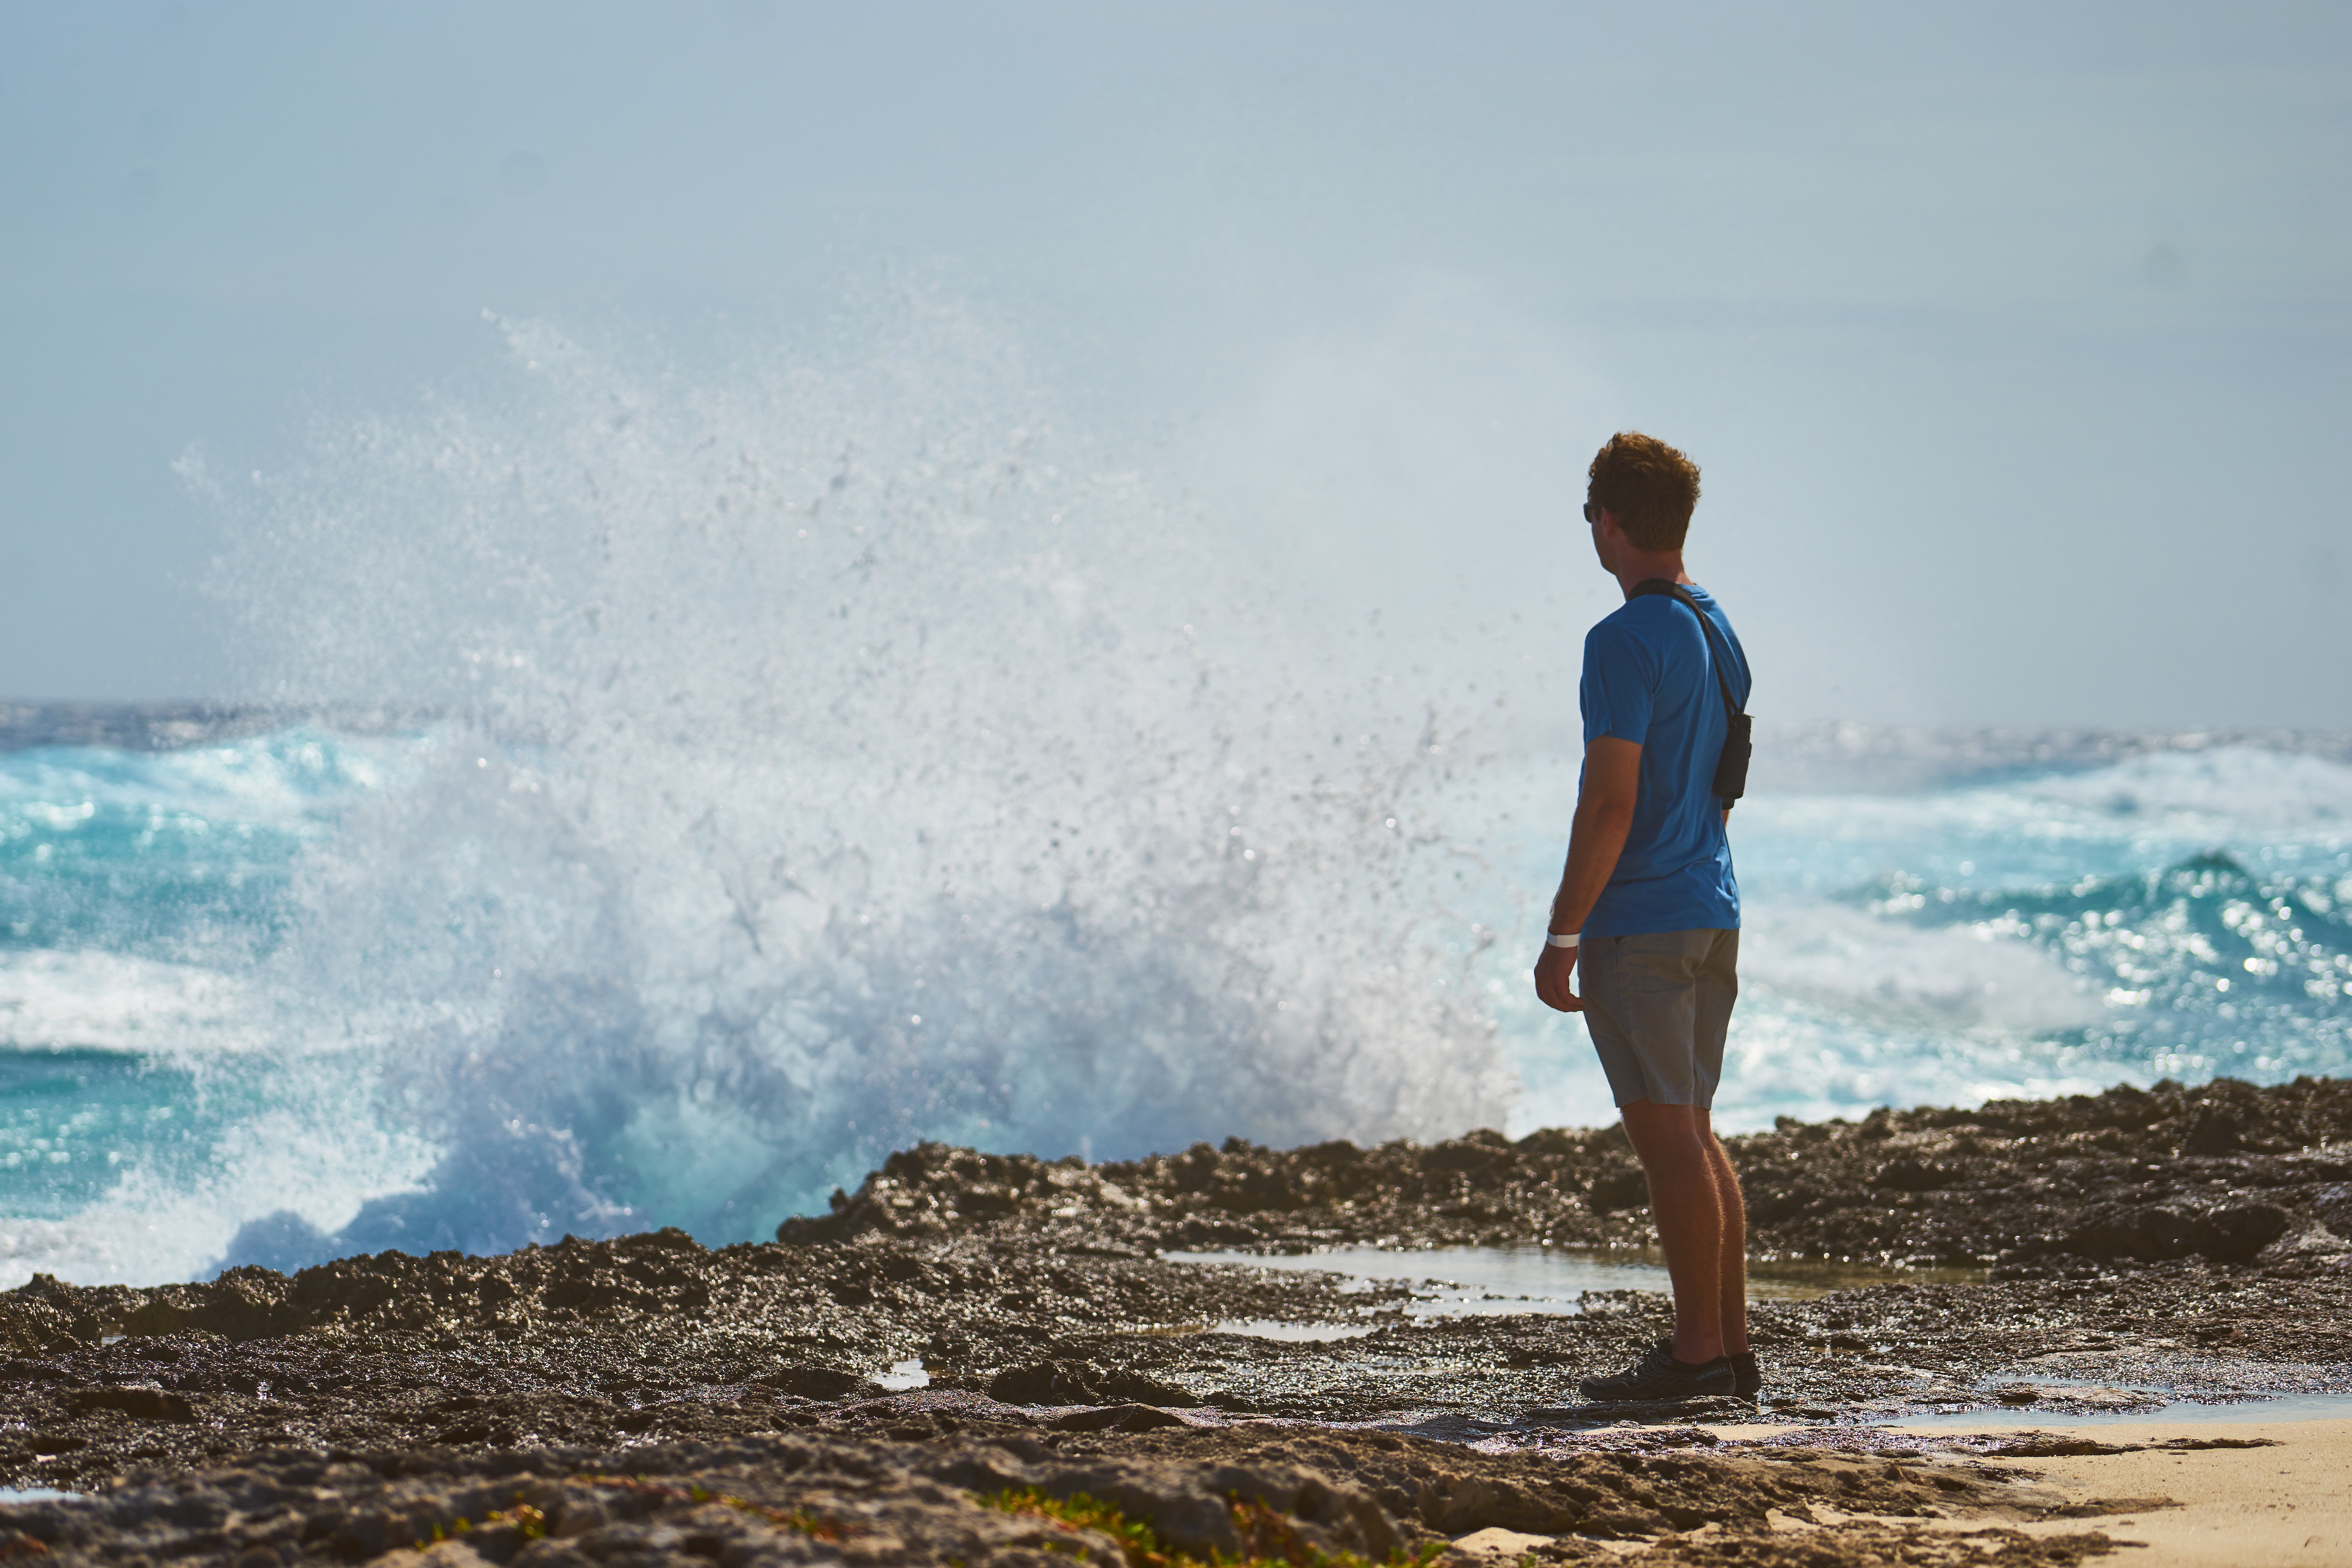
beach, sea, coast, water, sand, ocean, shore, wave, wind, vacation, season, body of water, wind wave